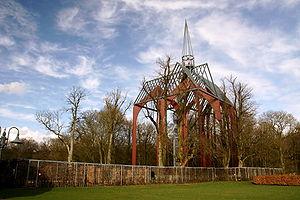
Cet article liste les abbayes cisterciennes actives ou ayant existé sur le territoire allemand actuel. Il s'agit des abbayes de religieux appartenant à l'ordre cistercien.